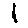
Label: 1